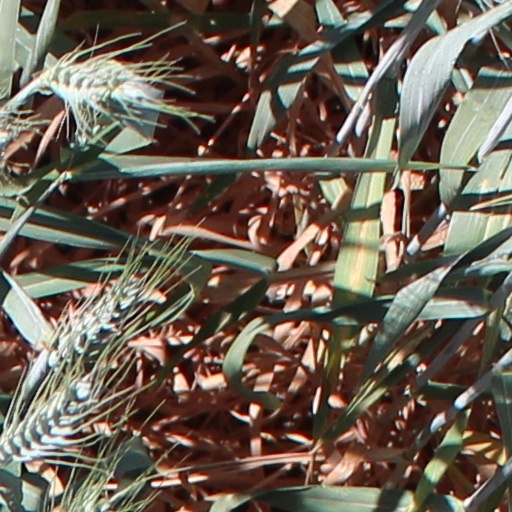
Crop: wheat